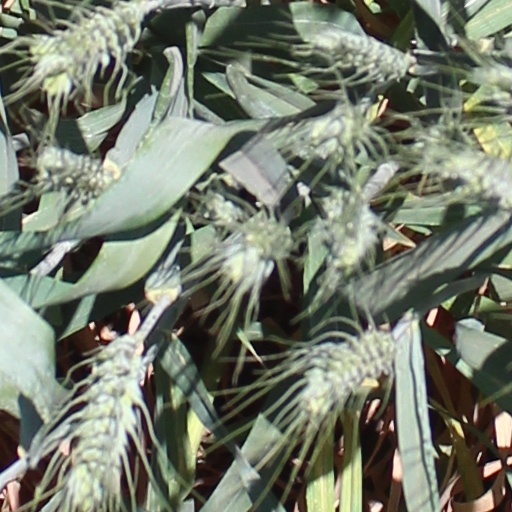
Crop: wheat